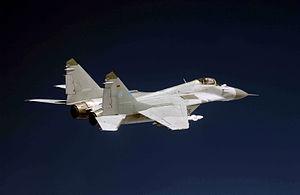
La Luftstreitkräfte / Luftverteidigung était la force aérienne de l'Allemagne de l'Est jusqu'en 1990, date de sa réunification avec l'Allemagne de l'Ouest. Ce fut l'une des quatre branches militaires de la Nationale Volksarmee avec la Landstreitkräfte der NVA, la Volksmarine, et les troupes frontalières.